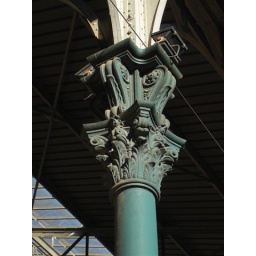
column in train station